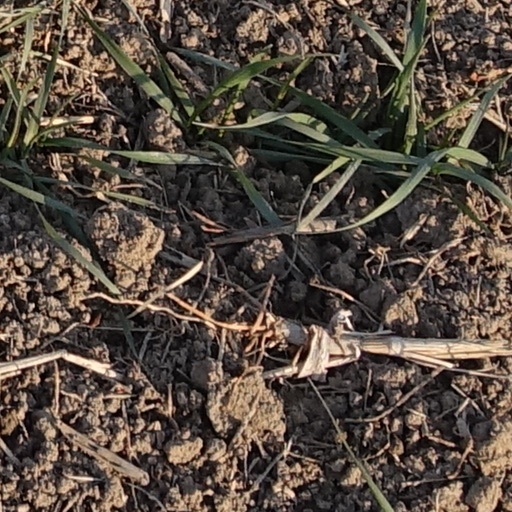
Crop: wheat